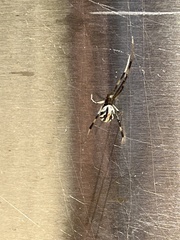
Species: Lactrodectus_hesperus